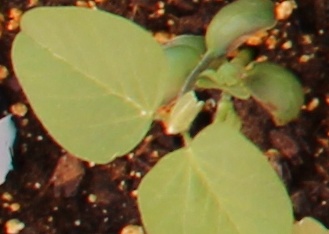
Label: Soybean